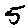
Label: 5